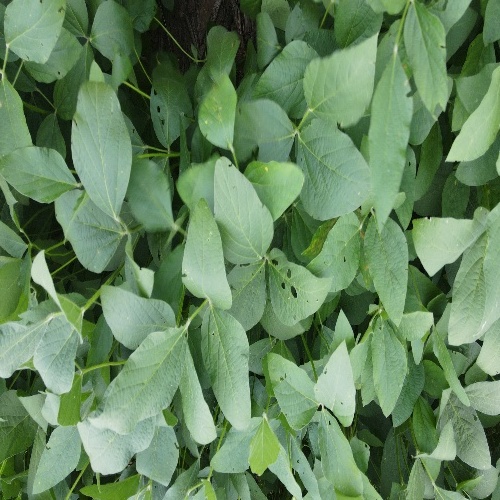
Label: Diabrotica_speciosa